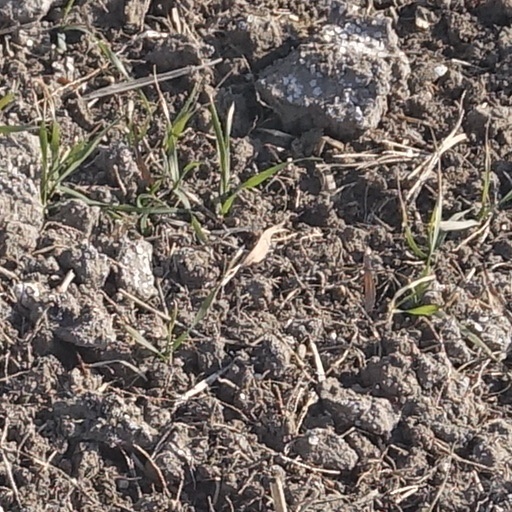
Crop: wheat